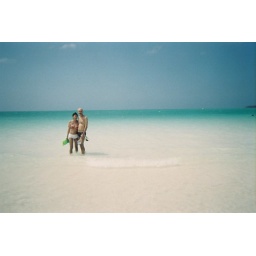
The turquoise water of Pilar beach in Cayo Guillermo, Cuba, beckons to us